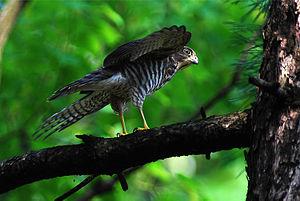
L’Épervier du Japon est une espèce de rapaces de la famille des Accipitridae.